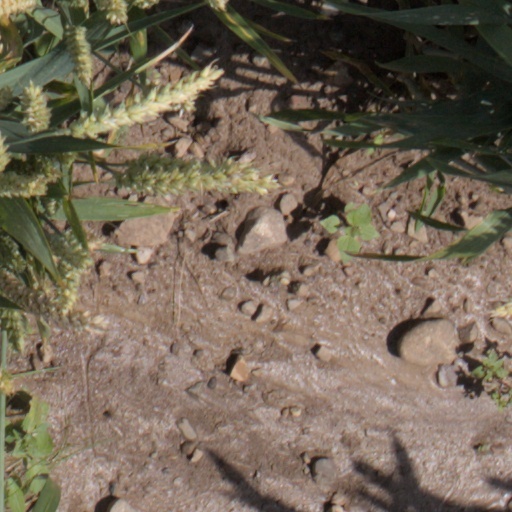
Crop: wheat